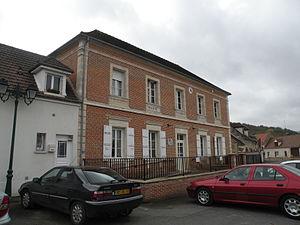
Catenoy mairie
Catenoy est une commune française située dans le département de l'Oise en région Hauts-de-France.